William E. deGarthe

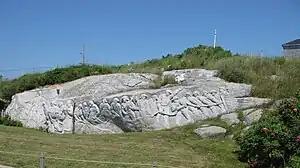
Fishermen's Monument at Peggy's Cove, Nova Scotia, Canada by William Edward deGarthe. Carved on-site from granite in-situ. (detail)

In 1970, deGarthe created what he considered to be his finest painting, "Out of the Mist", a work Pope called a "simplified, condensed and more charged version of earlier themes", depicting a schooner in full sail emerging from the fog, seeming "to owe its existence to two worlds, the seen and the unseen, the world of fact and the world of fancy." deGarthe refused to sell the painting and it remains on display in his Peggy's Cove gallery.